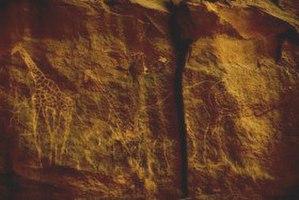
La 6ᵉ session du Comité du patrimoine mondial a eu lieu du 13 décembre 1982 au 17 décembre 1982 à Paris, en France.
Cet article recense les sites inscrits au patrimoine mondial en Algérie.
L'effet de pompe du Sahara est une hypothèse visant à expliquer comment la flore et la faune ont migré entre l'Eurasie et l'Afrique via un pont terrestre dans la région du Levant. Elle expose que, au gré des changements climatiques, les périodes de pluies abondantes, qui durent plusieurs milliers d'années en Afrique, créent un « Sahara vert » abritant de grands lacs et des rivières permanentes, ce qui facilite les échanges d'animaux et de plantes puis d'Humains entre l'Afrique et l'Eurasie.